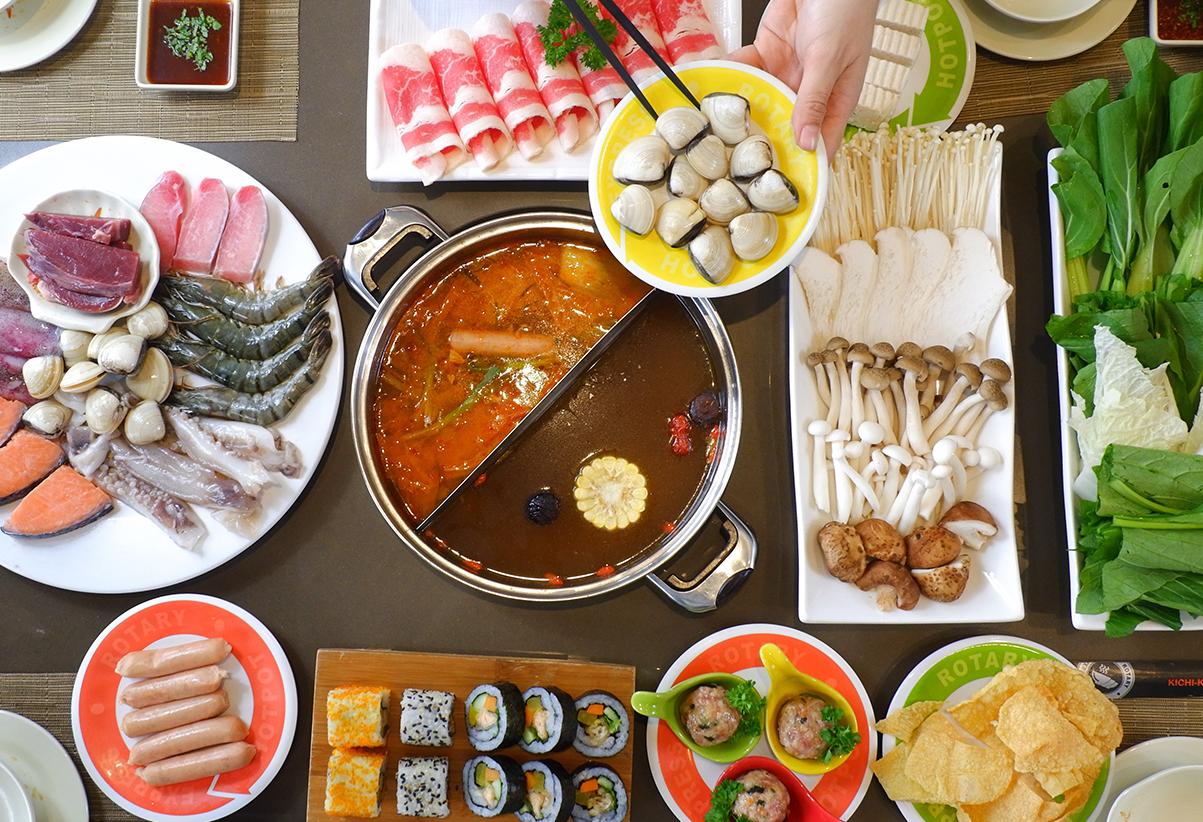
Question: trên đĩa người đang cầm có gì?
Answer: có những con nghêu